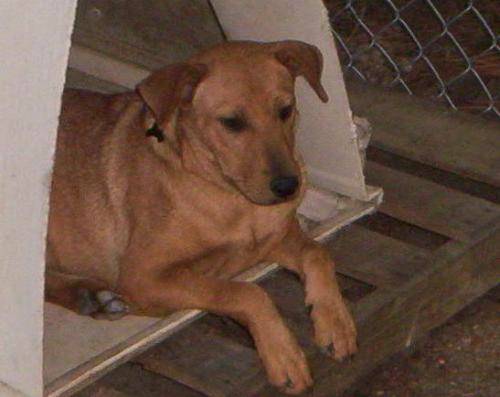
Label: dog